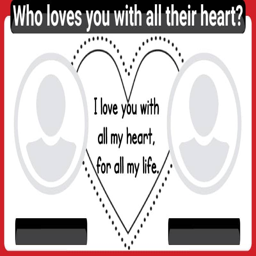
who loves you with all their heart ?